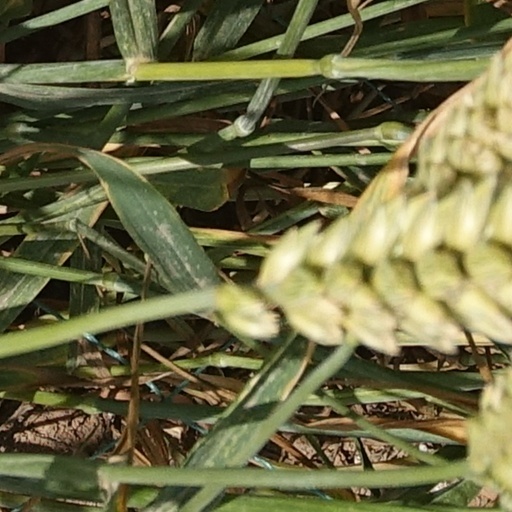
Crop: wheat